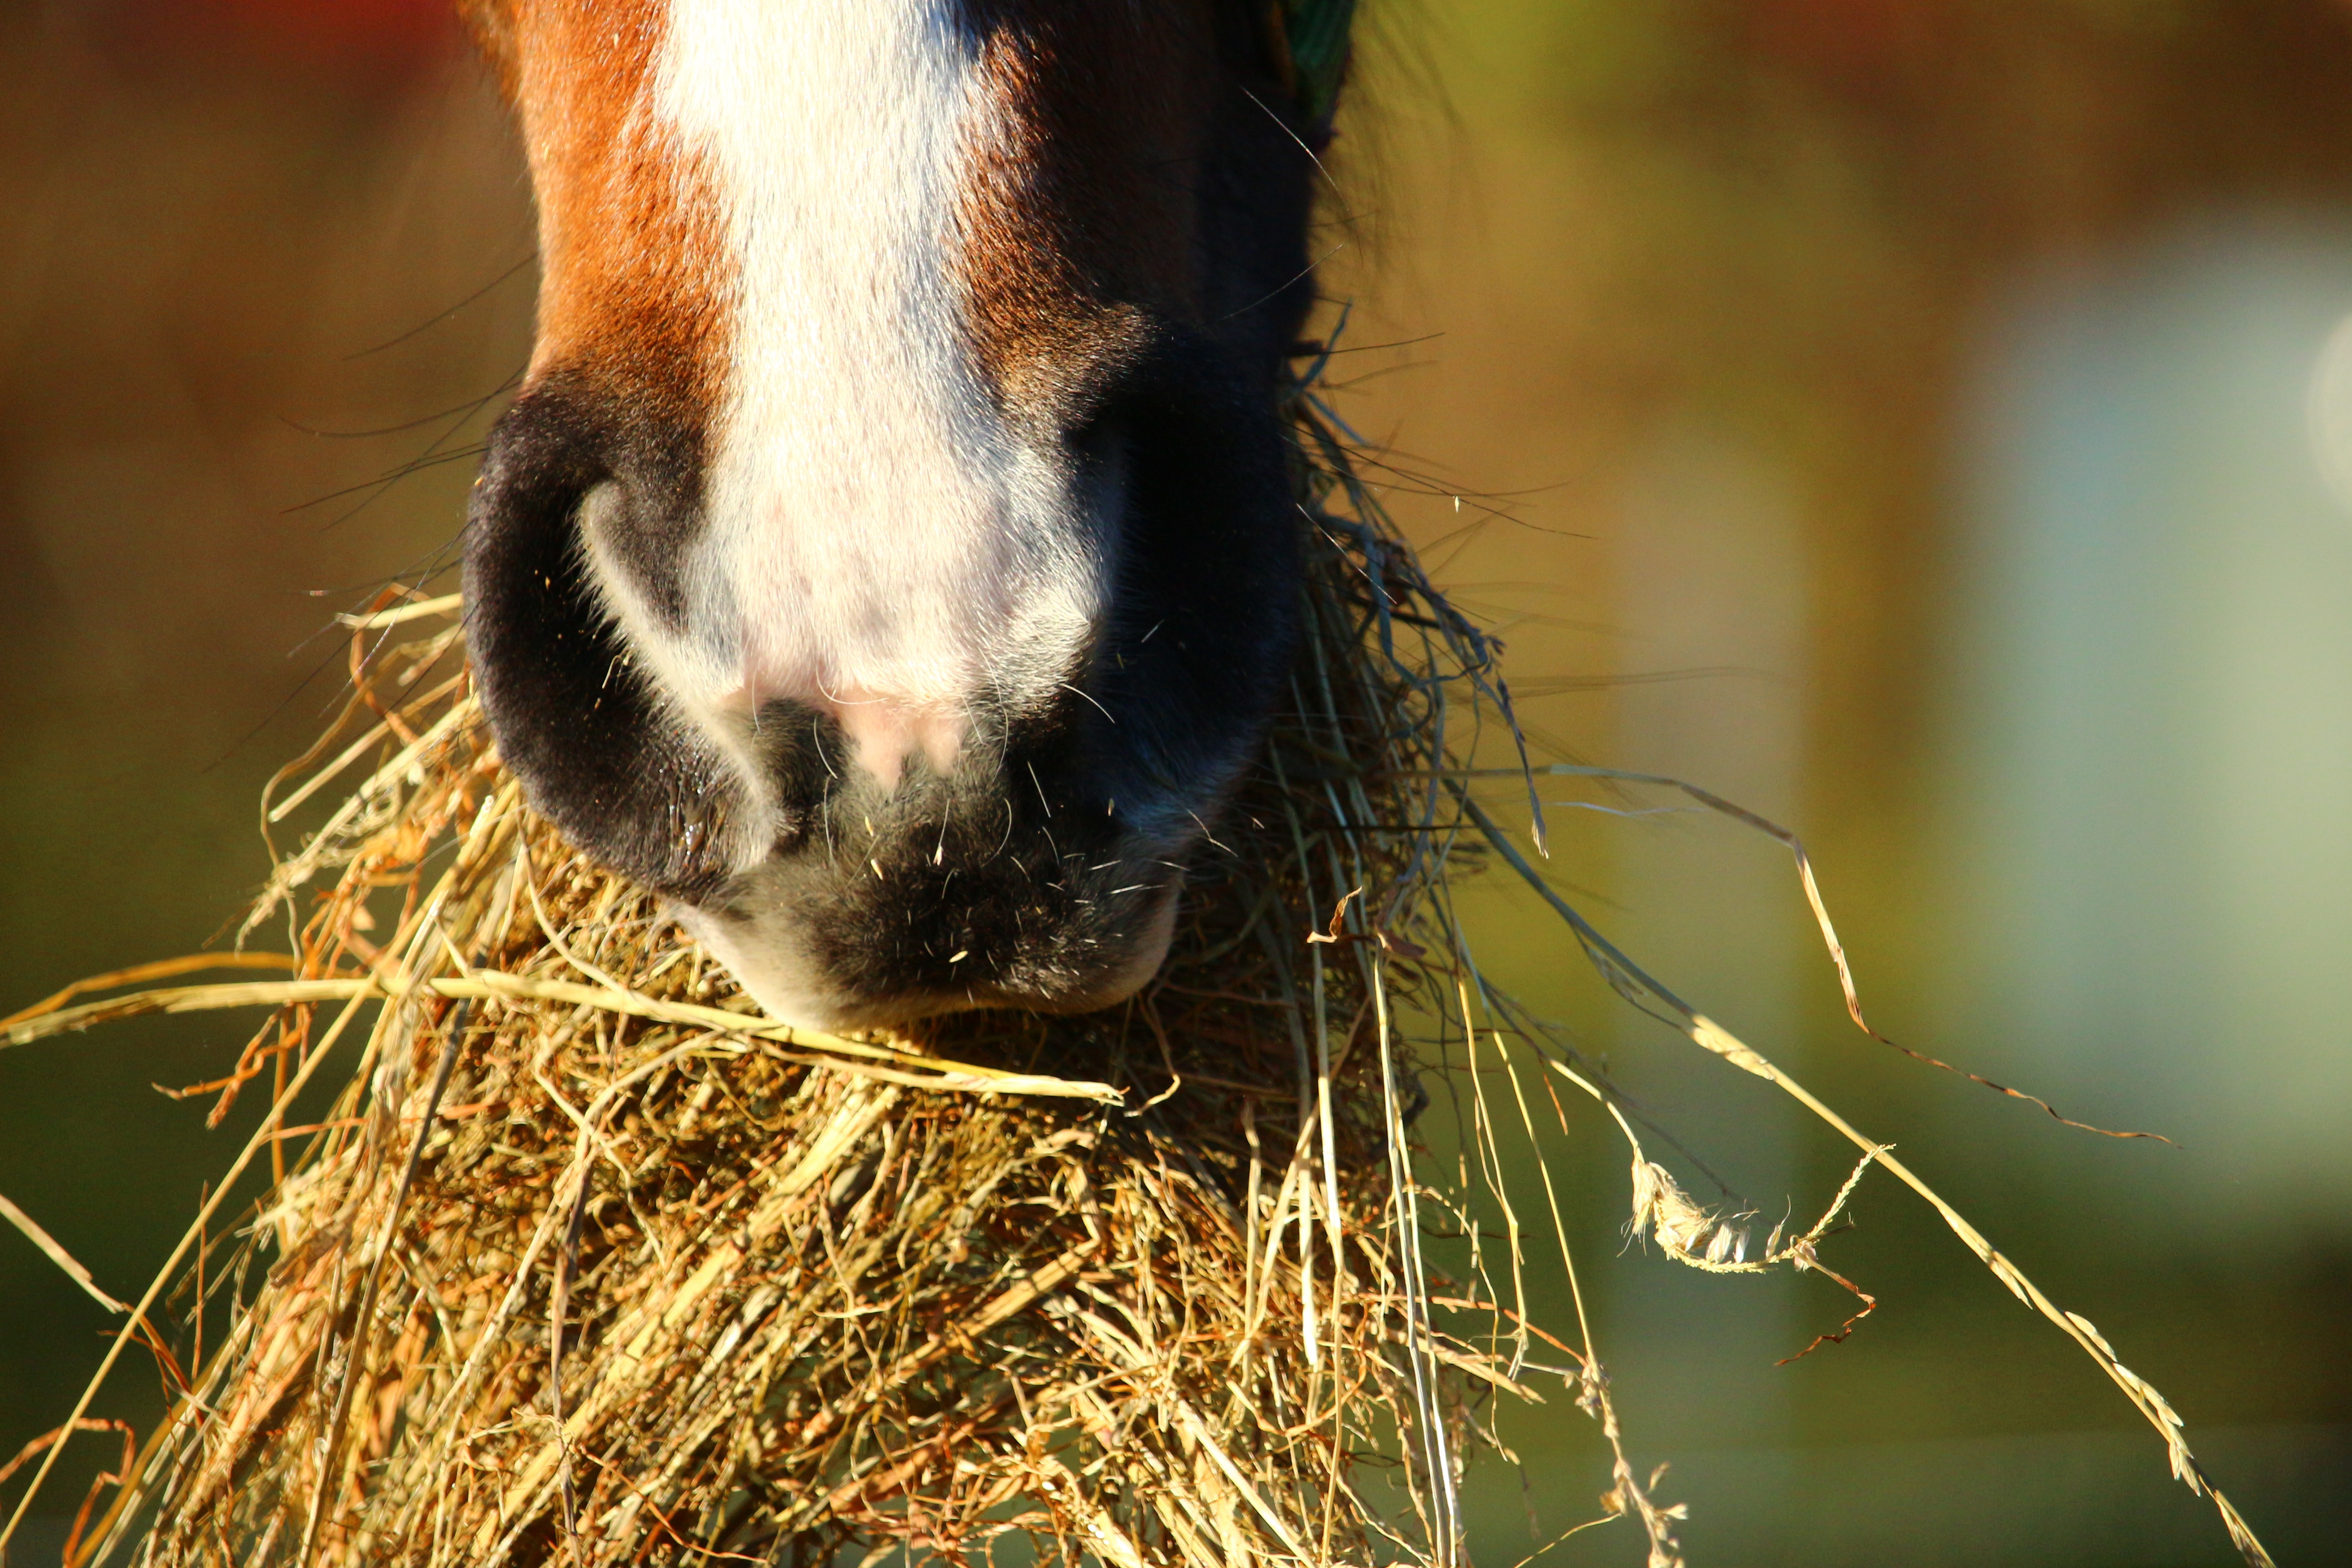
grass, hay, meadow, wildlife, foot, horse, mammal, eat, fauna, close up, whiskers, vertebrate, foal, thoroughbred arabian